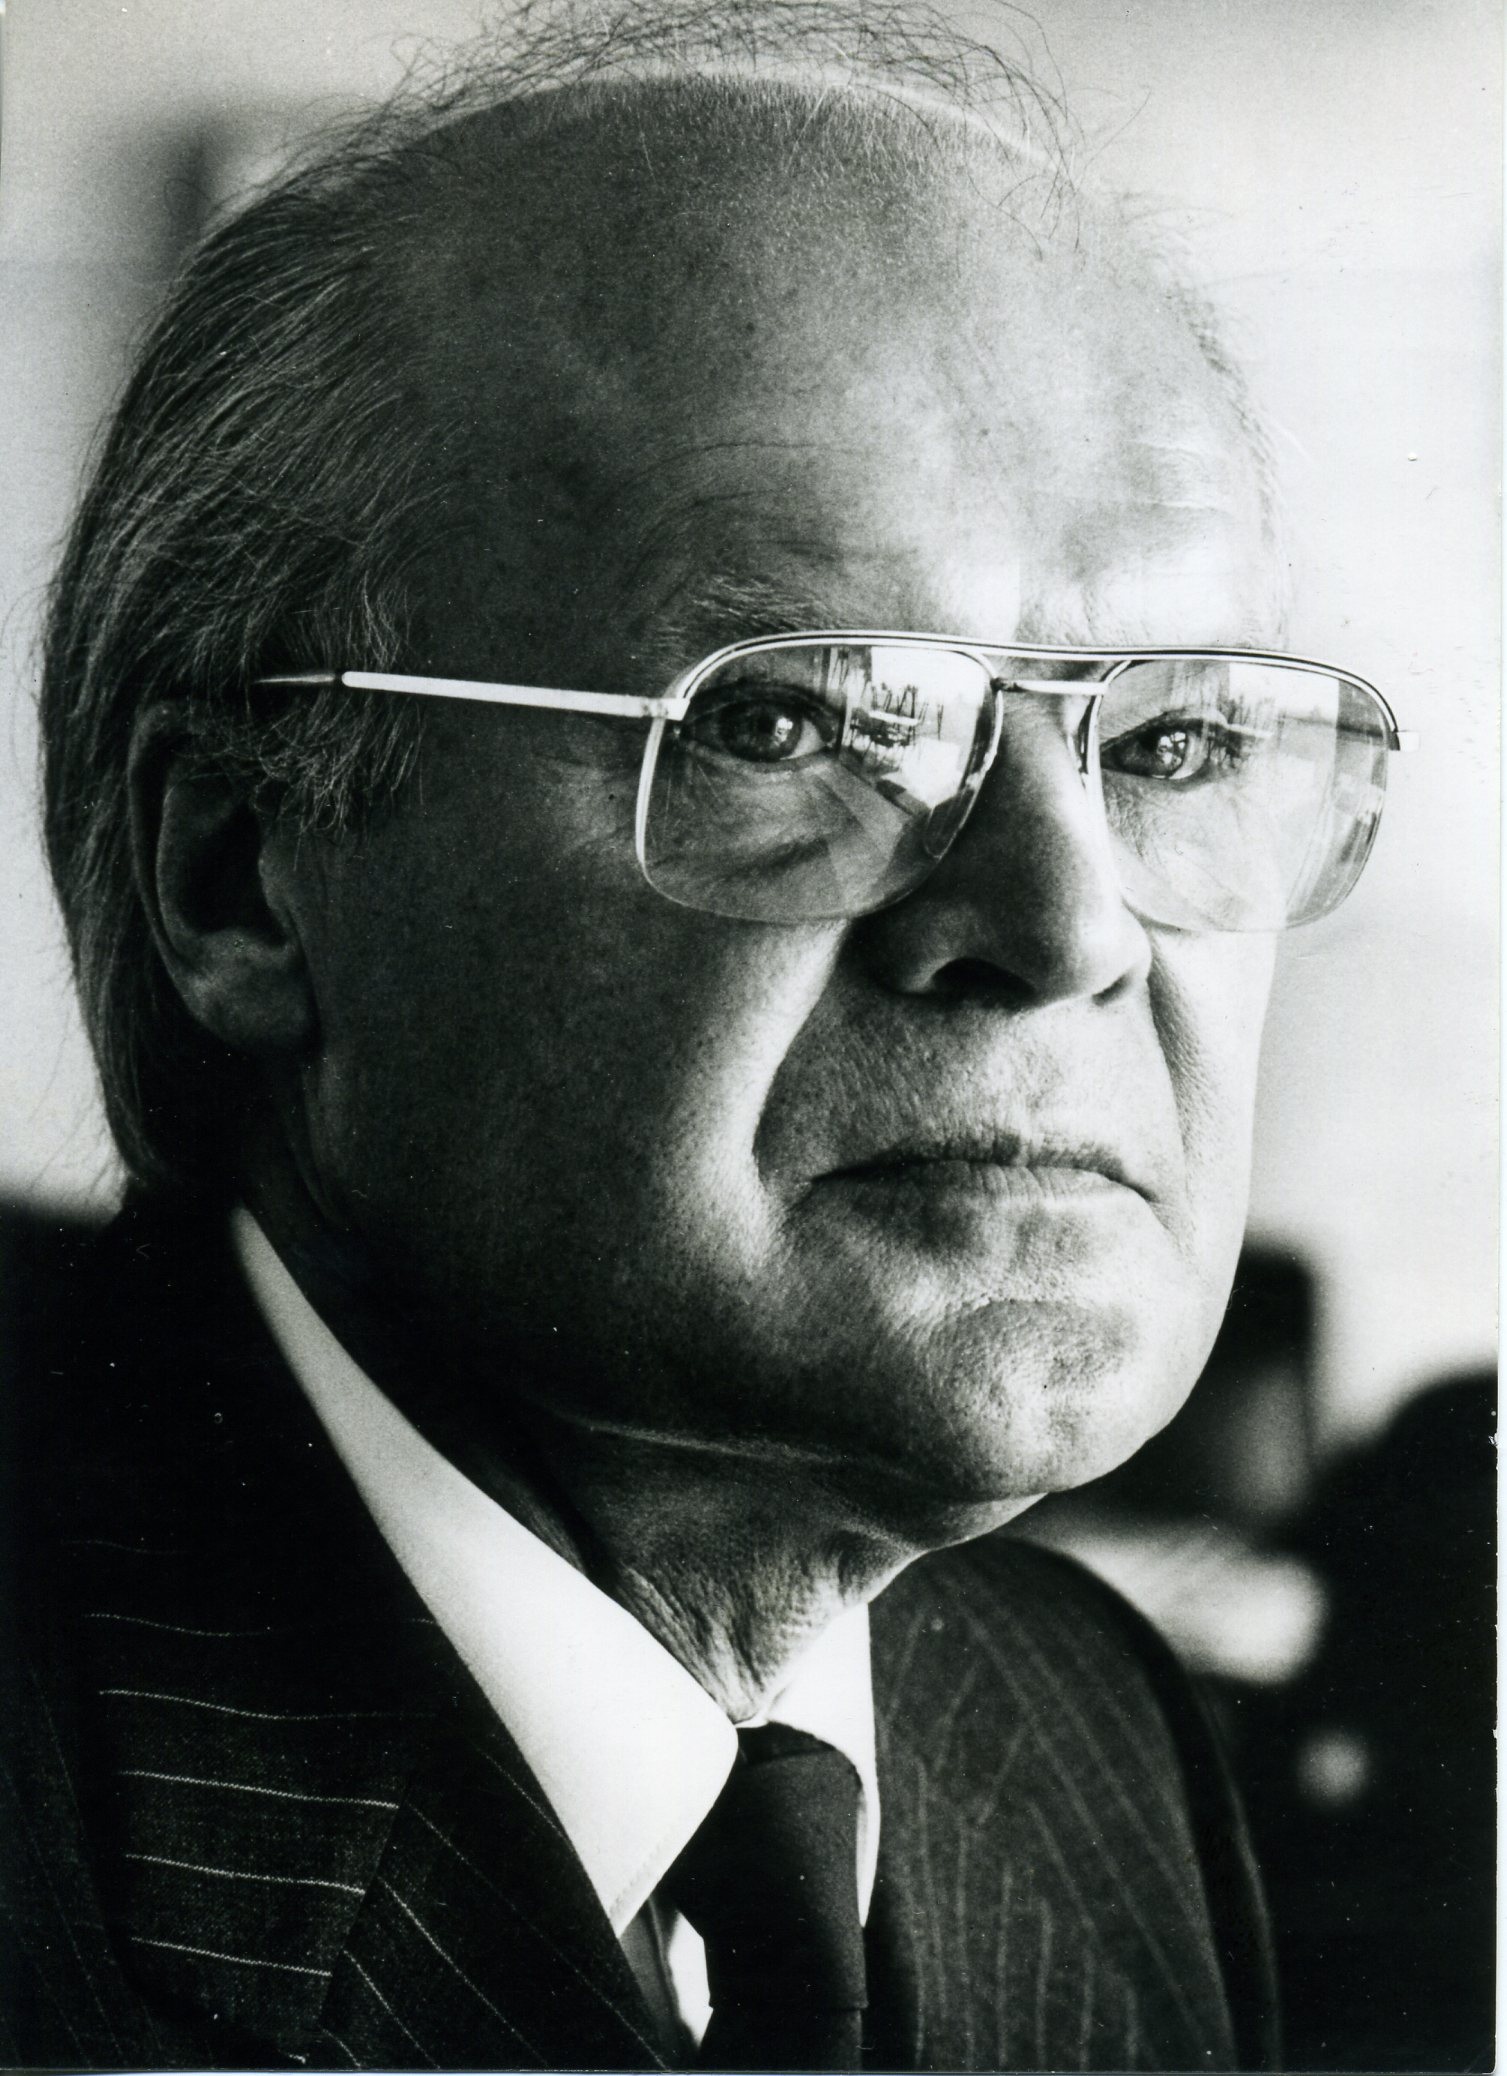
man, person, black and white, photography, old, male, portrait, monochrome, drawing, glasses, photograph, eyewear, german, entrepreneur, scientist, monochrome photography, portrait photography, vision care, albrecht dietz, deutsche leasing ag